Rhandus

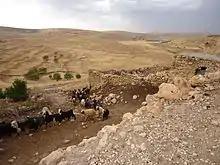
Modern Tur Abdin area.

The history of the Bishopric goes back to earliest episcopal activity in Roman Mesopotamia. Although Catholic interests are no longer active in the area, the Syriac Orthodox Church maintains churches and a number of Monasteries there.